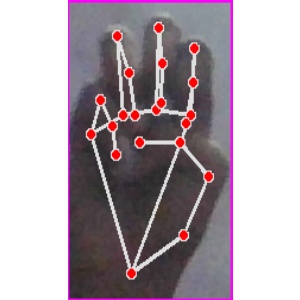
अक्षर: म